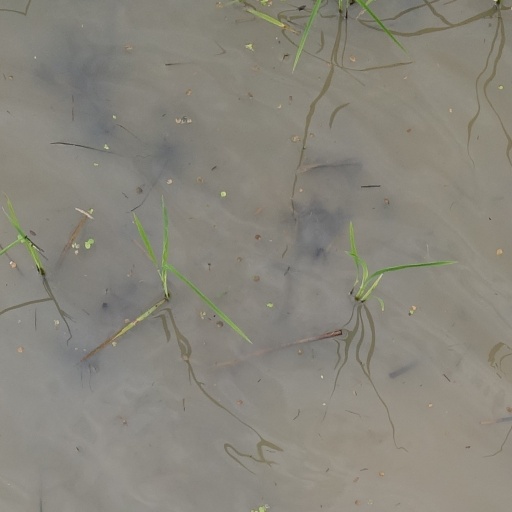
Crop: rice